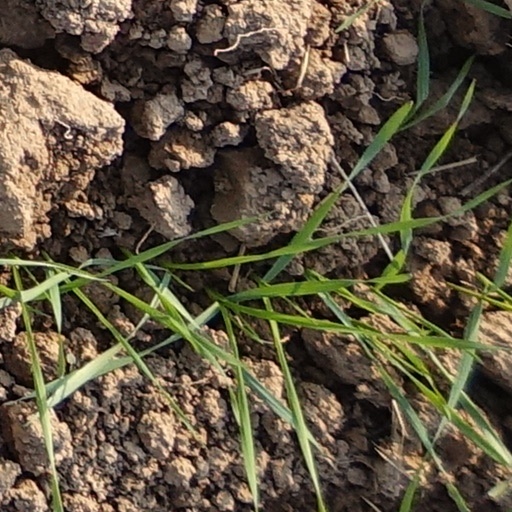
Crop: wheat